SpaceX CRS-1

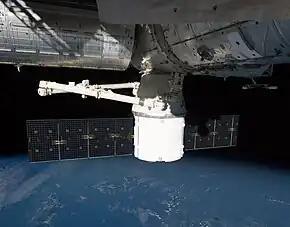
A Dragon as seen from Cupola on 14 October 2012

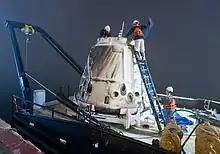
The SpX-1 capsule seen back at a port on 30 October 2012

Over a period of two and a half weeks, the ISS crew unloaded Dragon's payload and reloaded it with cargo for return to Earth.